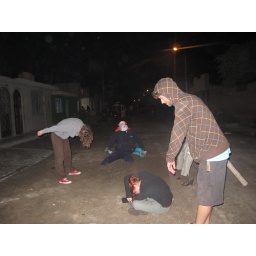
aafra, tania and nathan and dummy in the street outside my house